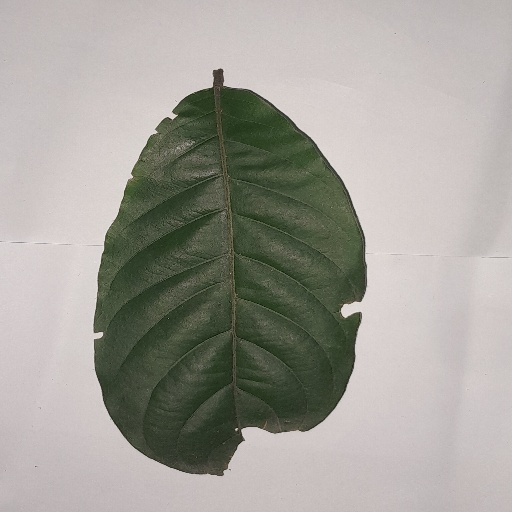
Species: HariTaki
Leaf condition: Shot Hole